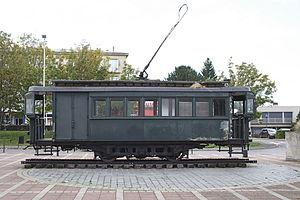
Motrice à crémaillère de l'ancien tramway de Laon